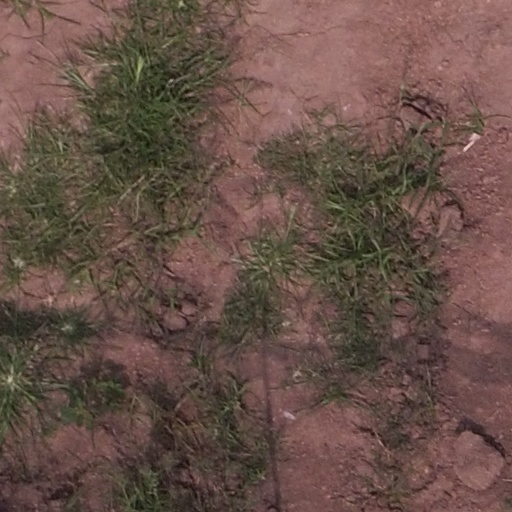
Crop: maize; corn